Karmelyuk (1931 film)

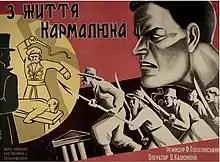
Film poster

Karmelyuk, also Karmyuk, False Uniforms and From the Life of Karmalyuk, is a 1931 Soviet feature silent historical drama film directed by Faust Lopatinsky and shot at the Ukrainfilm studio. The plot of the film is based on the play "Robbiynyk Karmelyuk" (1926) and the 1865 short story by Marko Vovchok and was adapted for the screen by Stanislav Weiting-Radzinsky. The film stars Stepan Shagaida, Aleksandr Podorozhnyy and Zinayida Pihulovych. The score to the film was composed by Borys Lyatoshynsky.